Sapulpa, Oklahoma

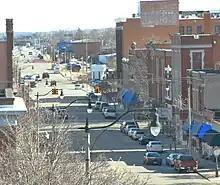
Downtown Sapulpa in 2011

The town was named after the area's first permanent settler, a full-blood Lower Creek Indian named James Sapulpa, from the Kasihta or Cusseta band, from Osocheetown in Alabama. About 1850, he established a trading post near the meeting of Polecat and Rock creeks (about one mile (1.6 km) southeast of downtown Sapulpa).